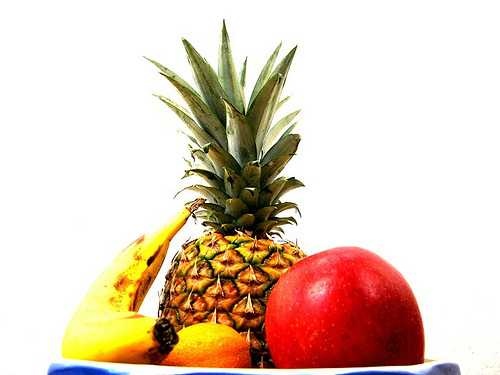
Label: Pineapple